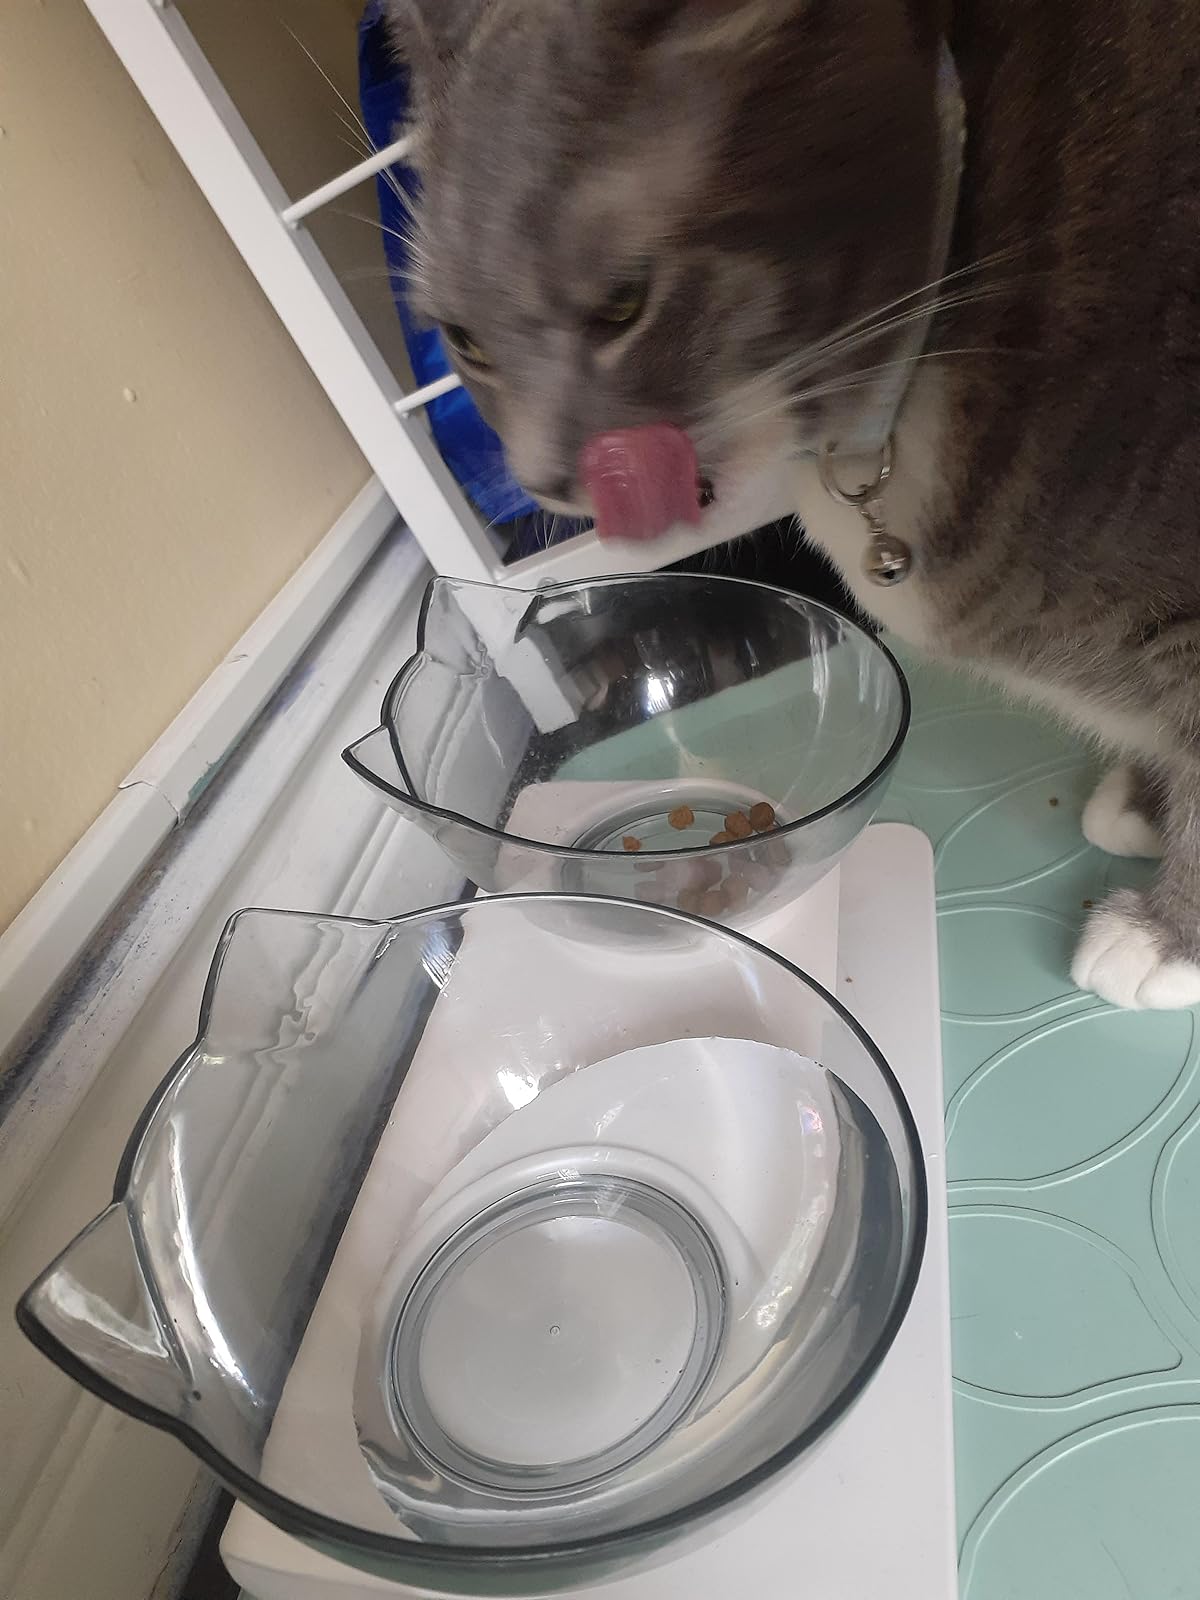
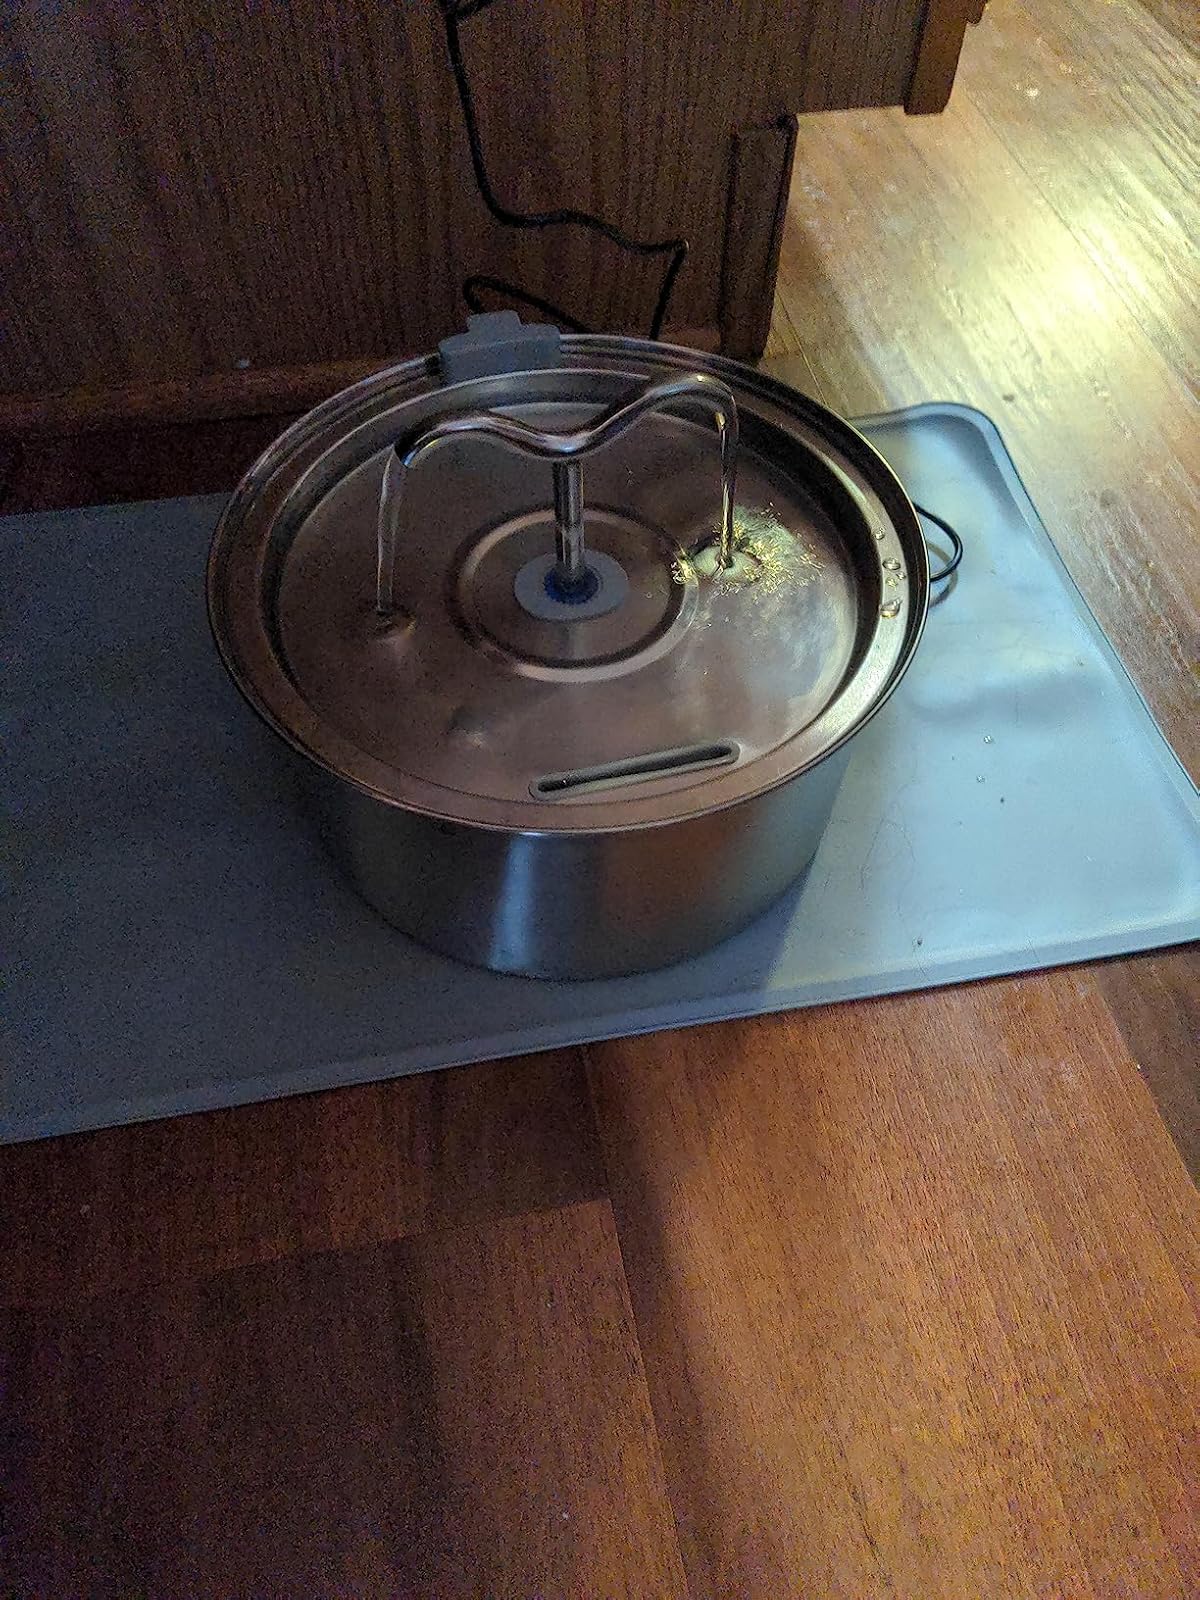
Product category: items_bowl
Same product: no